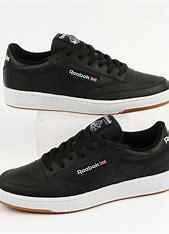
Brand: Reebok
Model: Club C 85